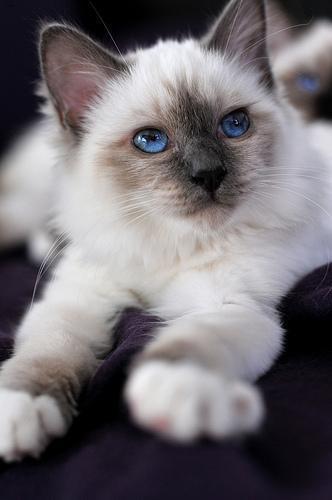
Birman